Daniel Landa

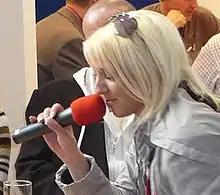
Mirjam Müller Landa at the press conference for "Kvaska" at the Brno Exhibition Centre, 2007

In 1990, Landa married Mirjam Müller, who was at the time a film directing student at the FAMU in Prague. Müller is originally from Cologne, Germany. They have three children.